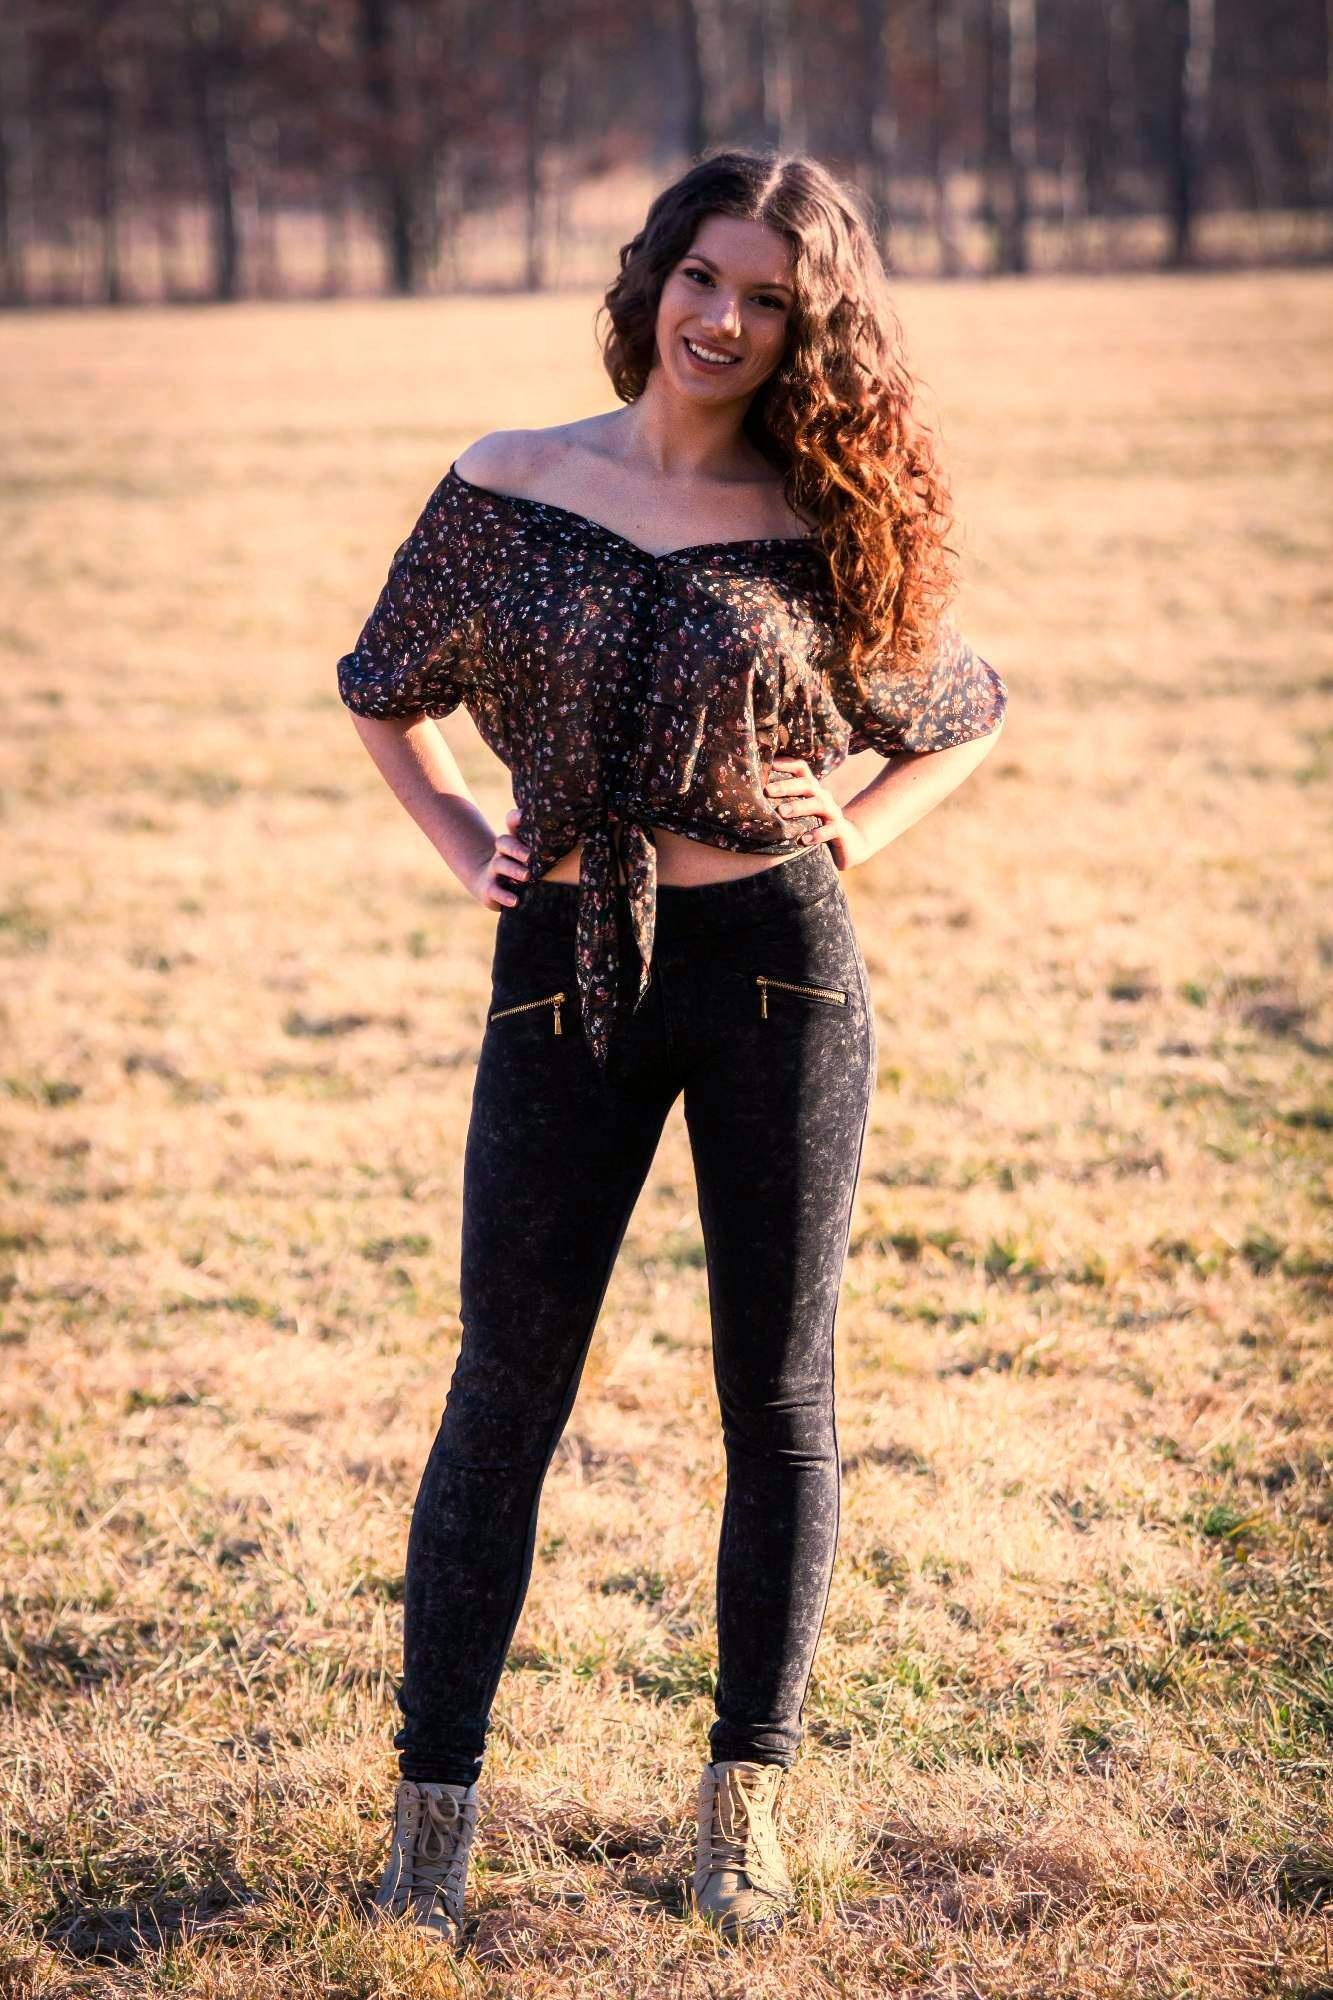
person, girl, sun, woman, hair, photography, meadow, photo, pattern, model, spring, peace, fashion, clothing, lady, curly hair, smile, makeup, long, one, dress, happy, beauty, version, satisfaction, abdomen, photo shoot, the photo shoot, a beautiful day, portrait photography, the last, from this